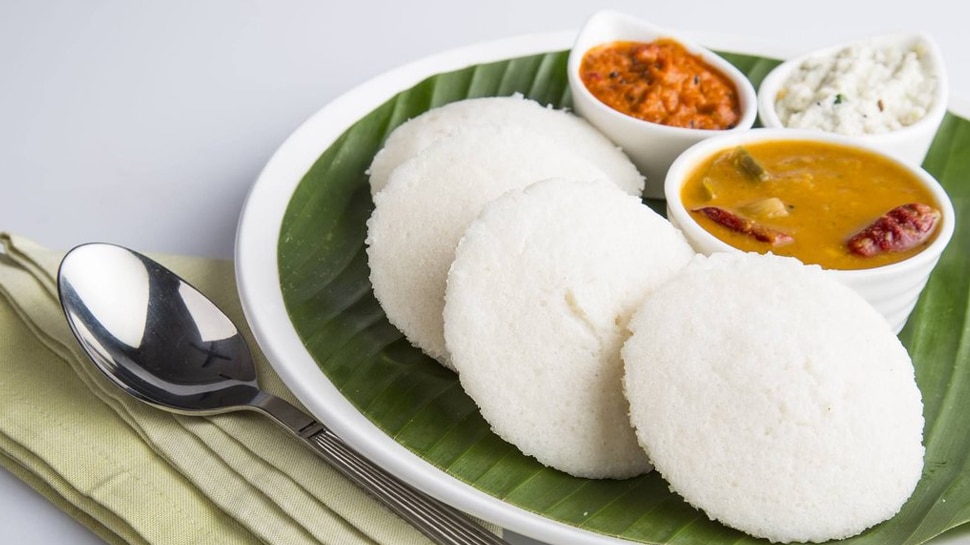
Dish: idli